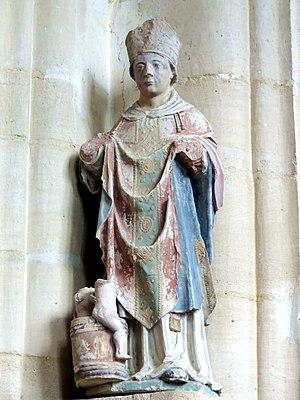
Mobilier de l'église - voir le titre du fichier.
L'église Saint-Josse est une église catholique paroissiale située à Parnes, dans l'Oise, en France. Sa construction à partir de 1089 fut motivée par l'attrait des reliques de saint Josse exercé sur les pèlerins. L'église qui lui avait précédée était dédiée à saint Martin, mais ce premier vocable tomba dans l'oubli. De dimensions généreuses par rapport à la taille du village, l'église Saint-Josse est un édifice très complexe, et sa forme actuelle n'est que le fruit des remaniements successifs. Ceci n'empêche pas une construction soignée et des qualités architecturales indéniables. L'église réunit des parties marquées par les différents stades d'évolution de l'architecture gothique, et possède notamment un portail flamboyant d'une grande richesse sculpturale. D'autre part, l'abside romane édifiée vers l'an 1100 avec son cul-de-four nervé et ses arcatures décoratives est tout autant d'un grand intérêt archéologique. Les parties basses du clocher et l'étage de beffroi remontent à la même époque. L'édifice a été restauré pendant les années 1860-1870, et est classé monument historique depuis 1913.